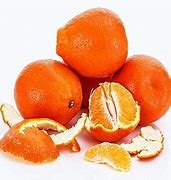
Label: mandarine